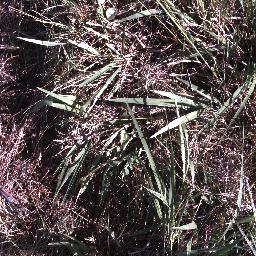
Label: negative